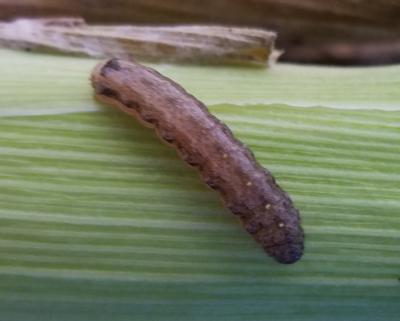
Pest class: cutworms